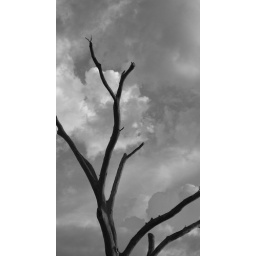
&amp;quot;...the threatening clouds shall be dispelledand the stars of faith and charity will againtwinkle in the clear heaven of consciousness.&amp;quot;Baha'i Scripture